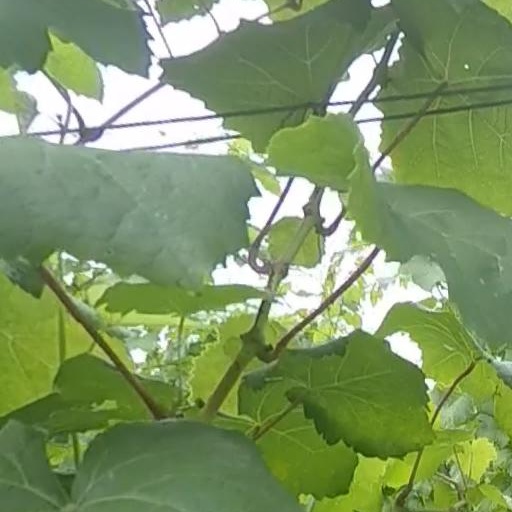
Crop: grape